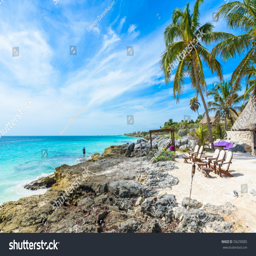
chairs under the palm trees on paradise beach at tropical resort .